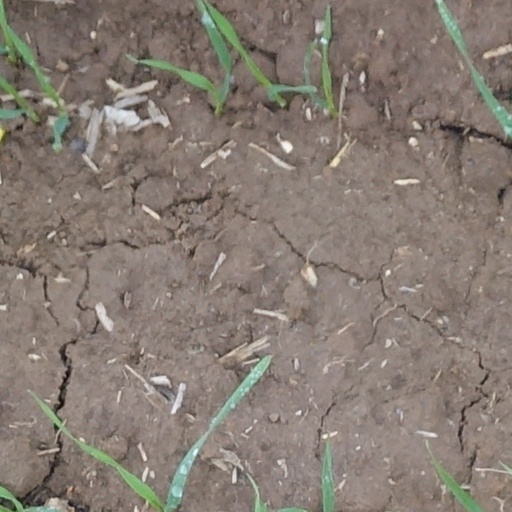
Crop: wheat